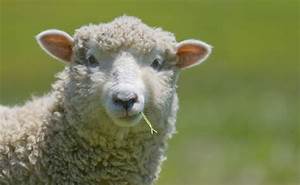
Label: sheep